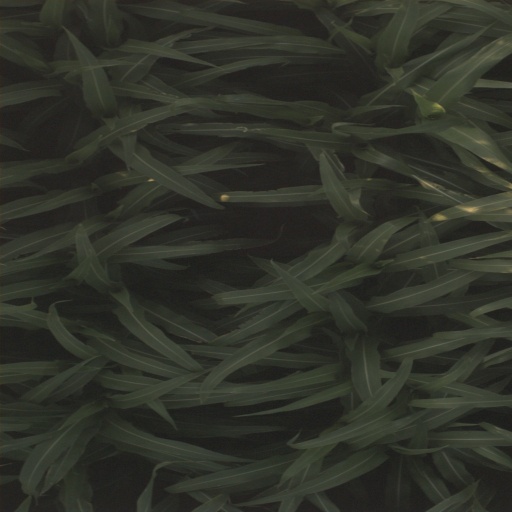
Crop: sorghum